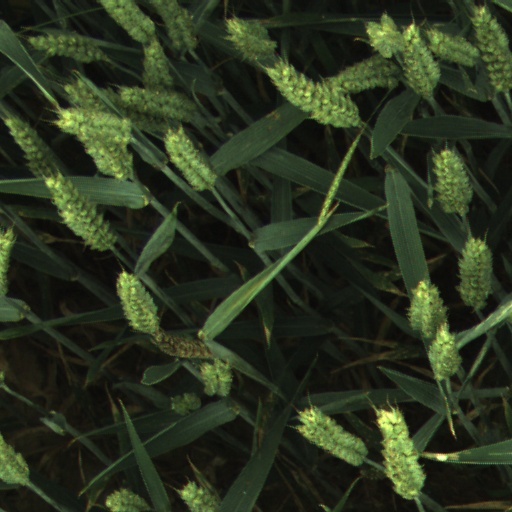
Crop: wheat